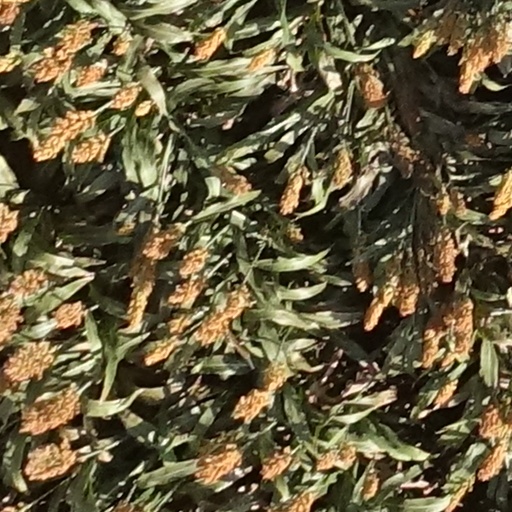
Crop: sorghum